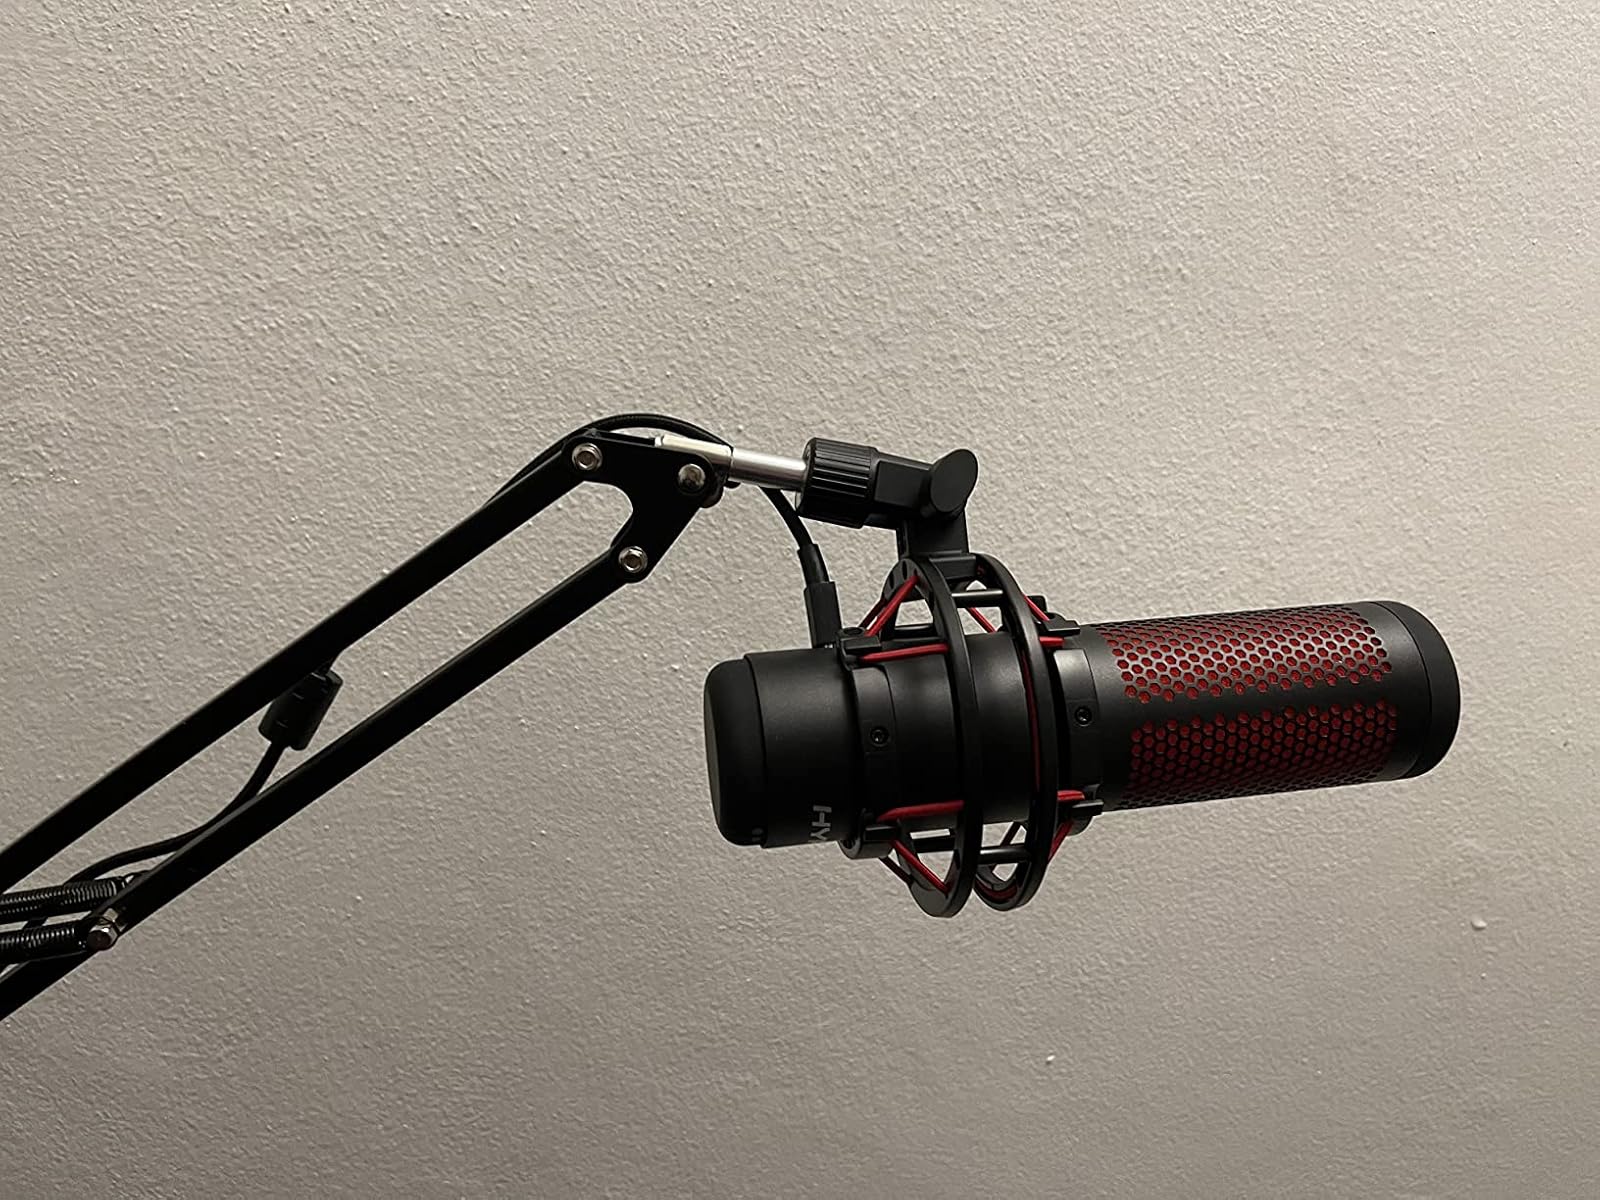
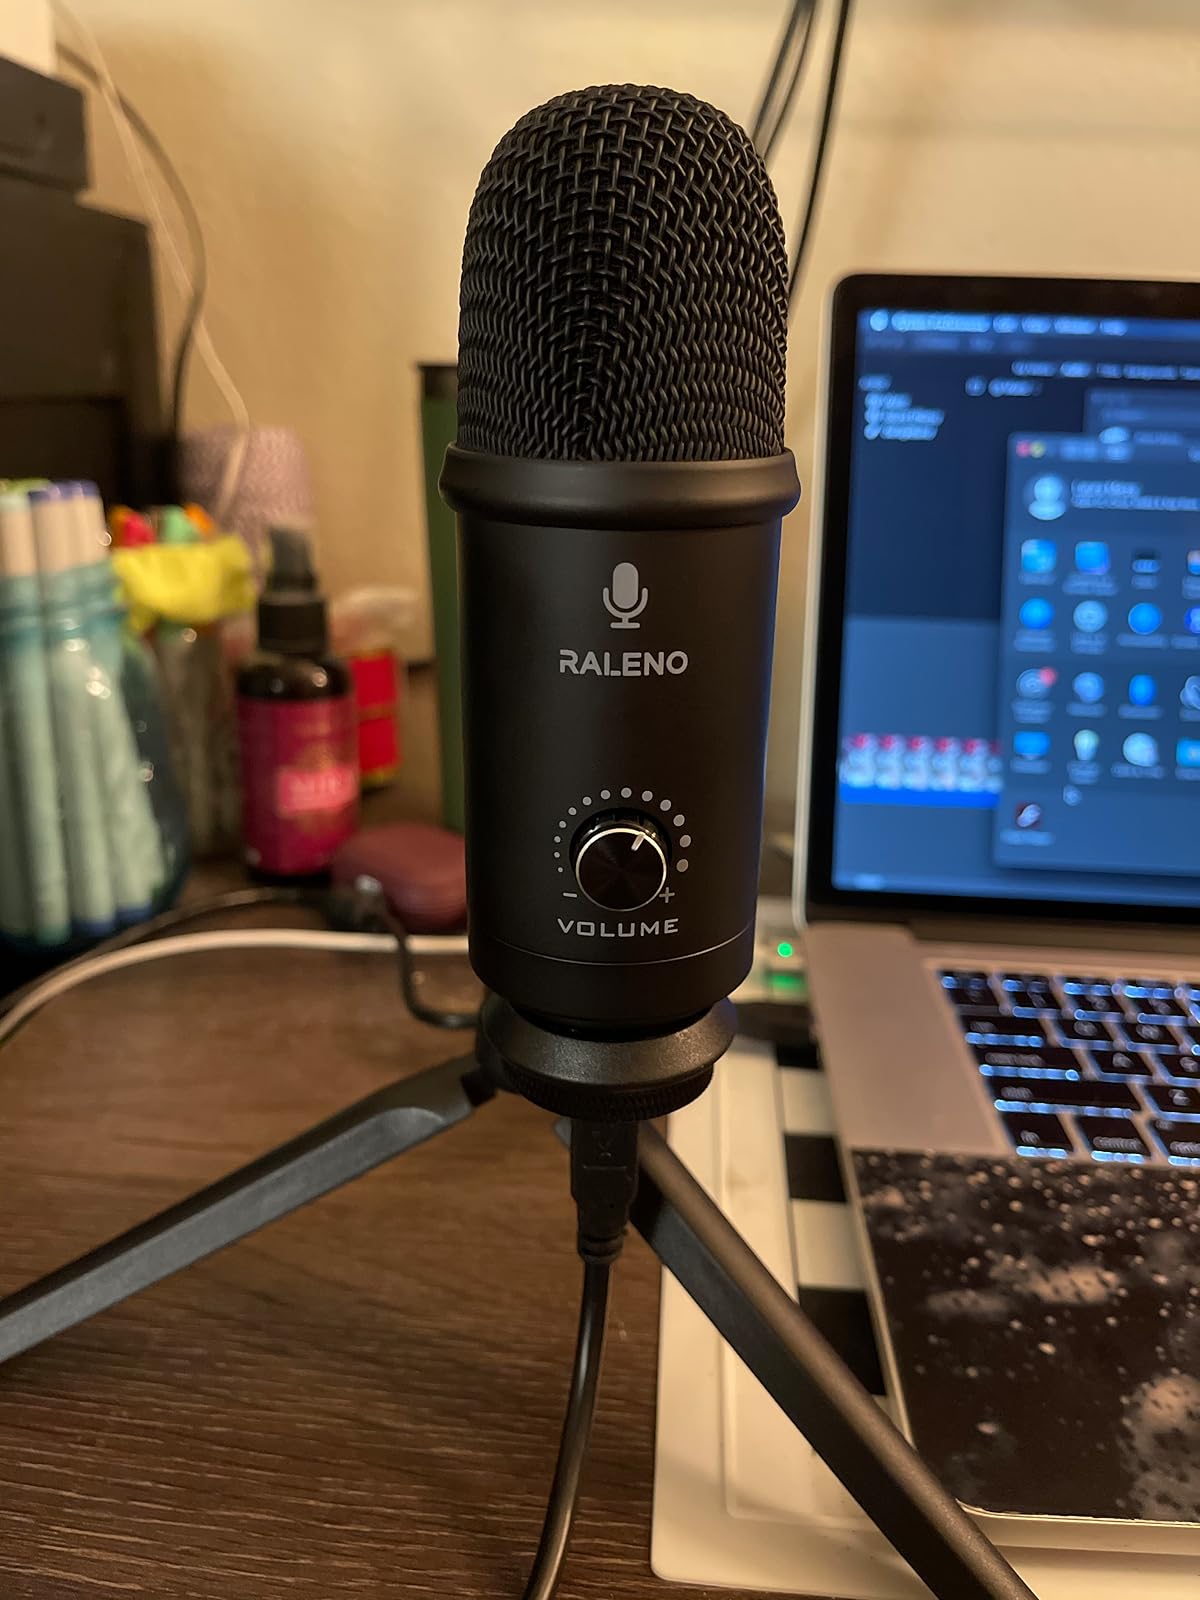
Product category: microphone
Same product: no